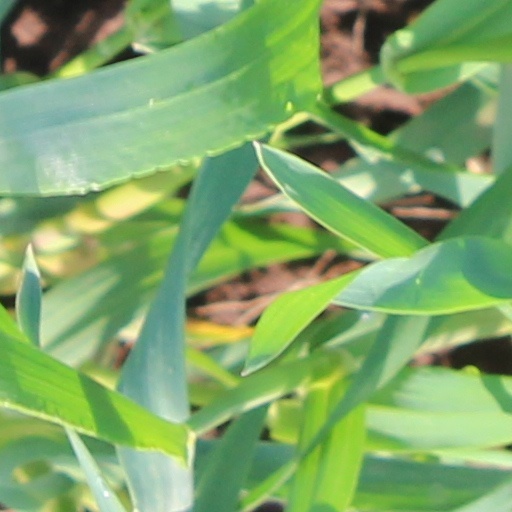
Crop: wheat